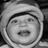
Emotion: happy